Battle Cry Campaign

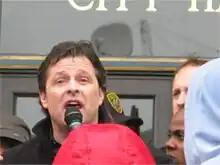
Ron Luce speaking on the steps of San Francisco City Hall, surrounded by "Battle Cry" participants, March 24, 2006.

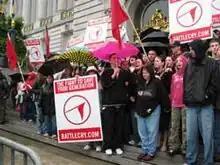
"Battle Cry" participants on the steps of San Francisco City Hall, March 24, 2006.

Some critics maintained that the statistics used by Teen Mania to support its cause were suspect and exaggerated. Rick Lawrence, who for the previous 18 years had edited "Group Magazine," a publication for youth pastors, coined the label "4 percent panic attack" as the title of an editorial in his magazine in which he outright calls this statistic a "lie:"